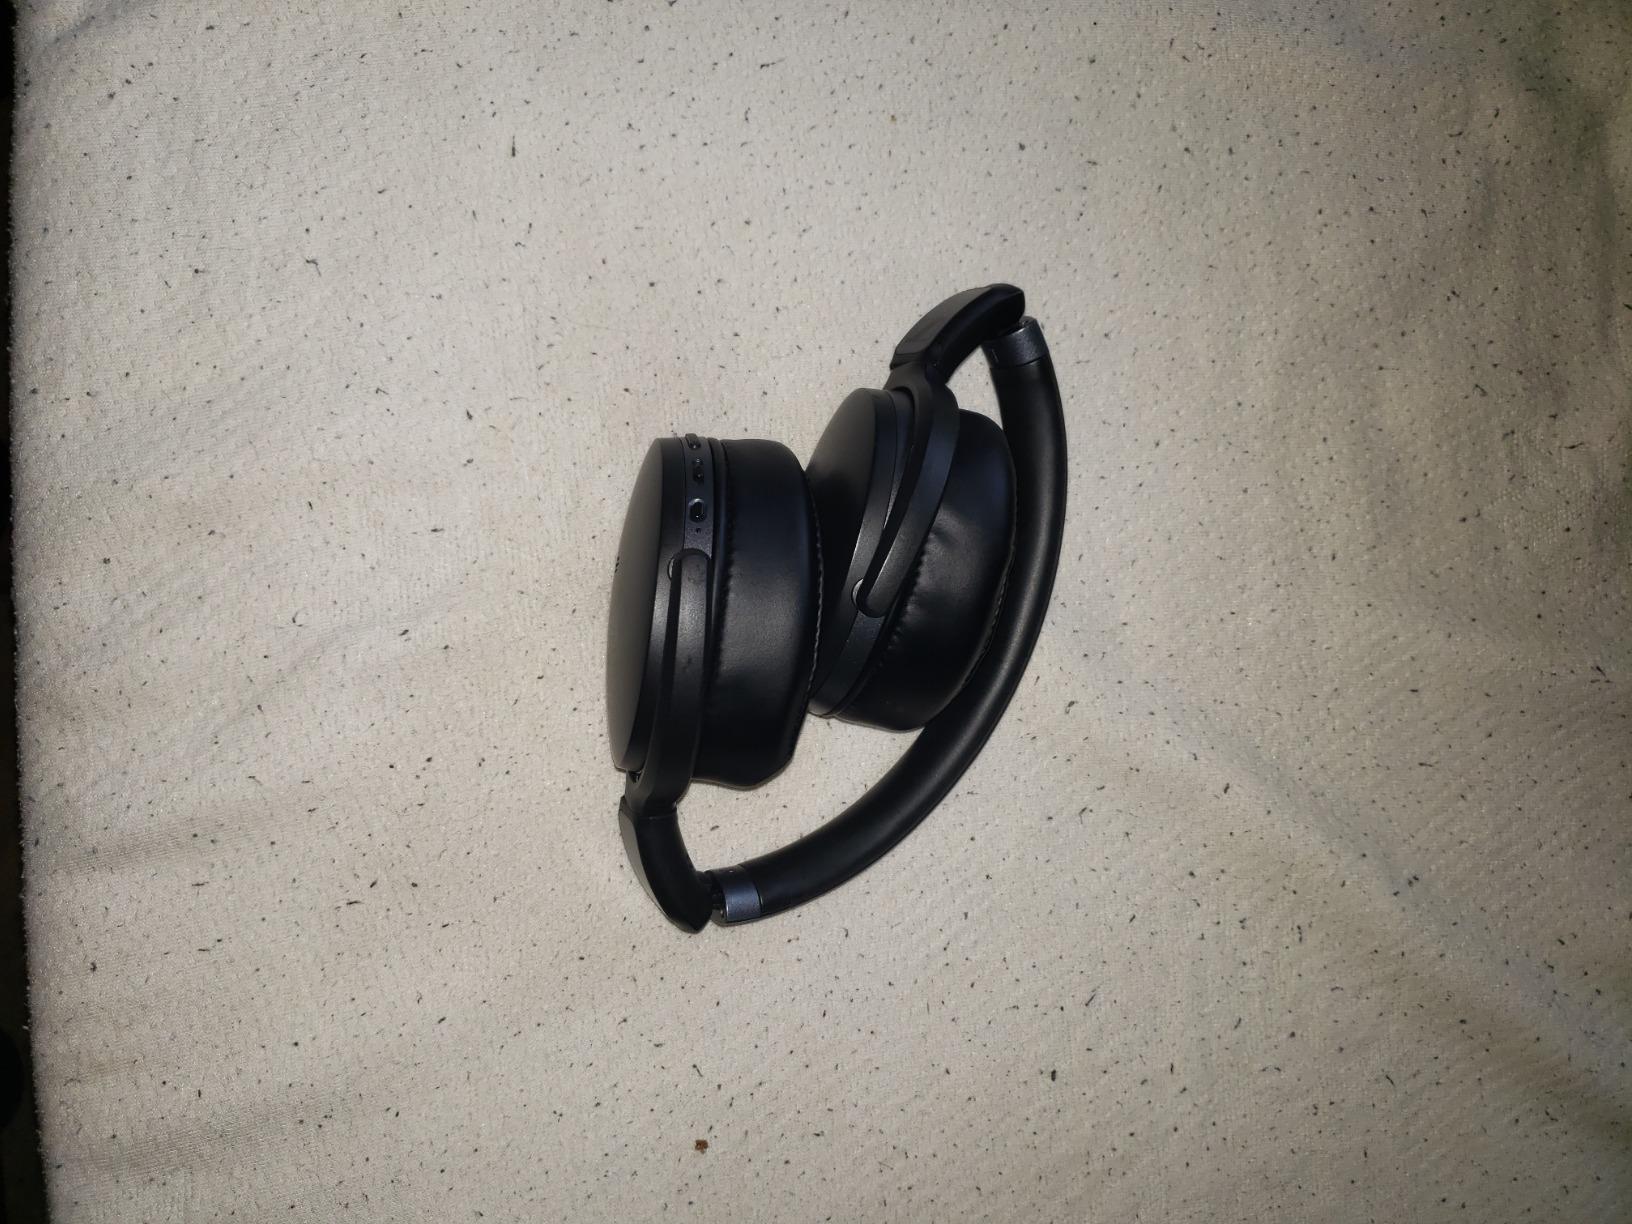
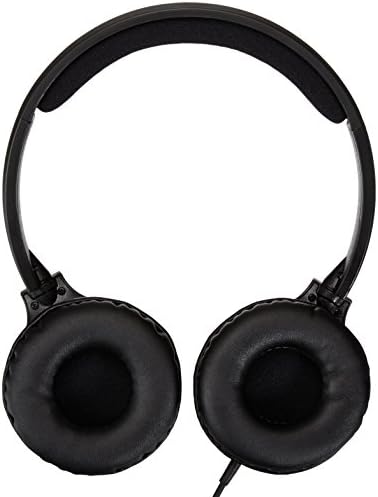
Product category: headphones
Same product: no